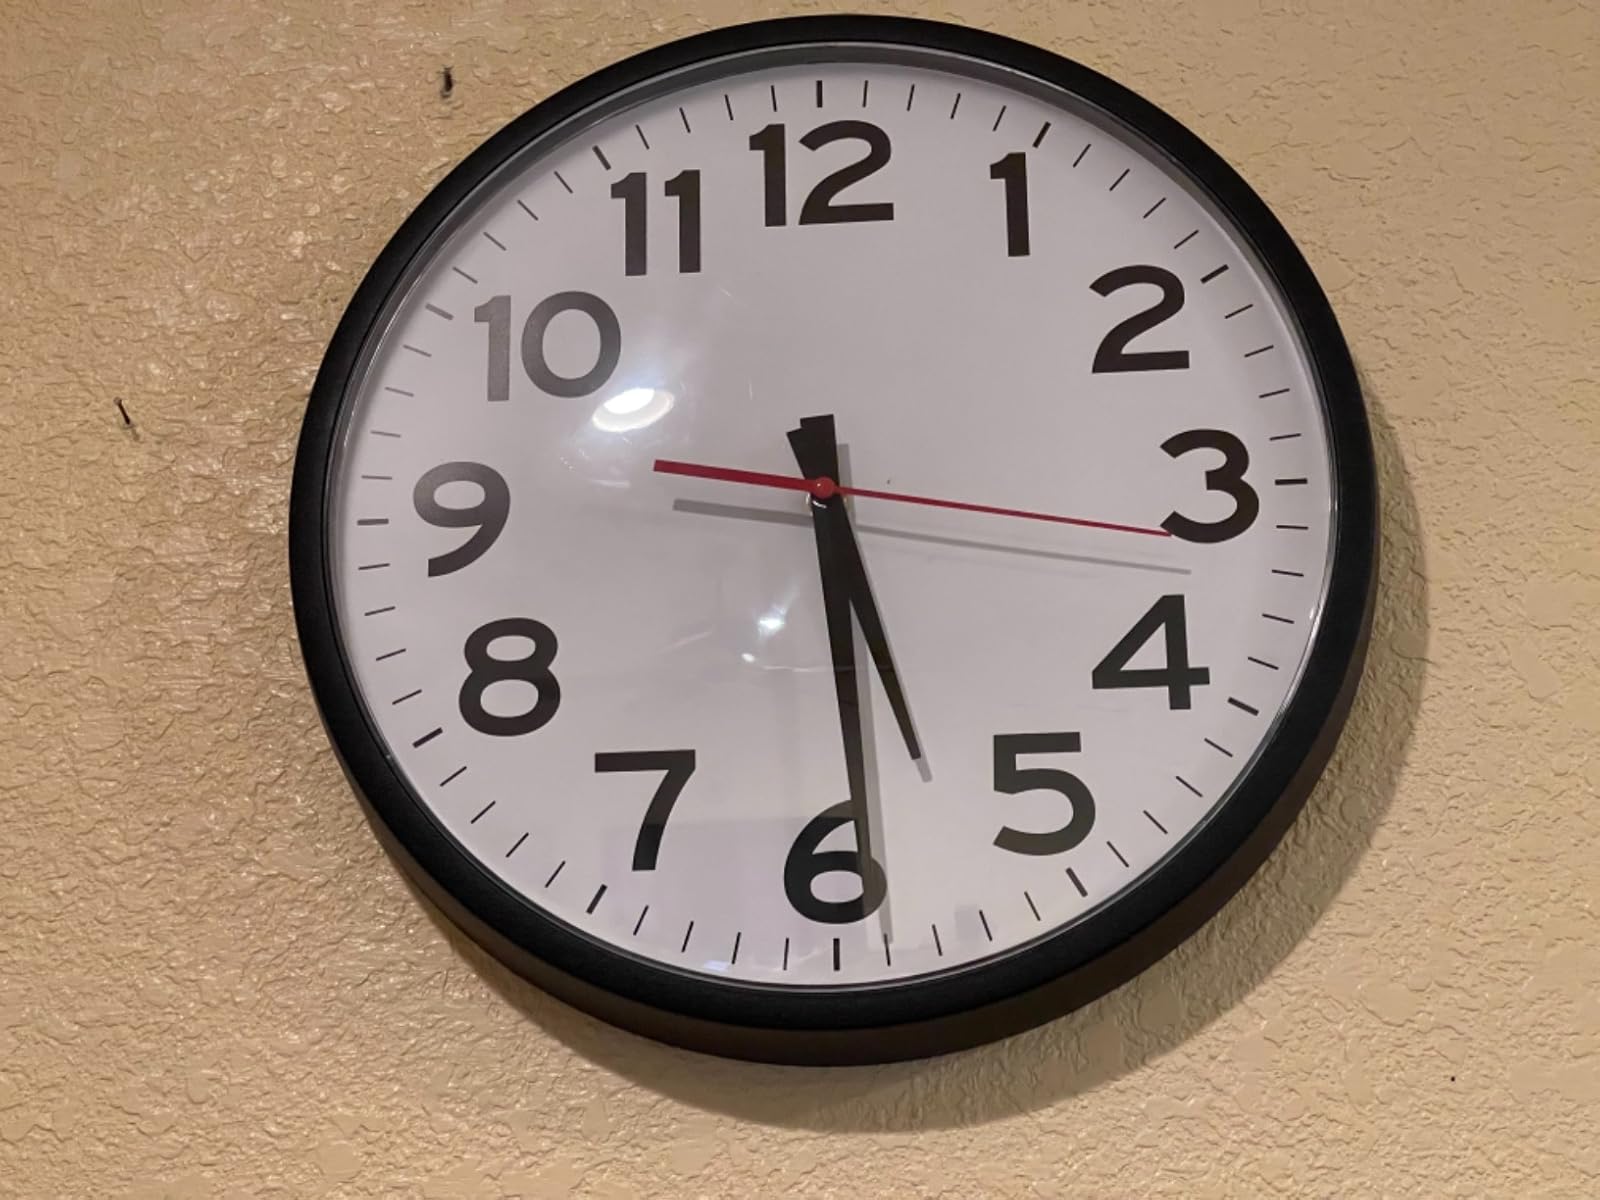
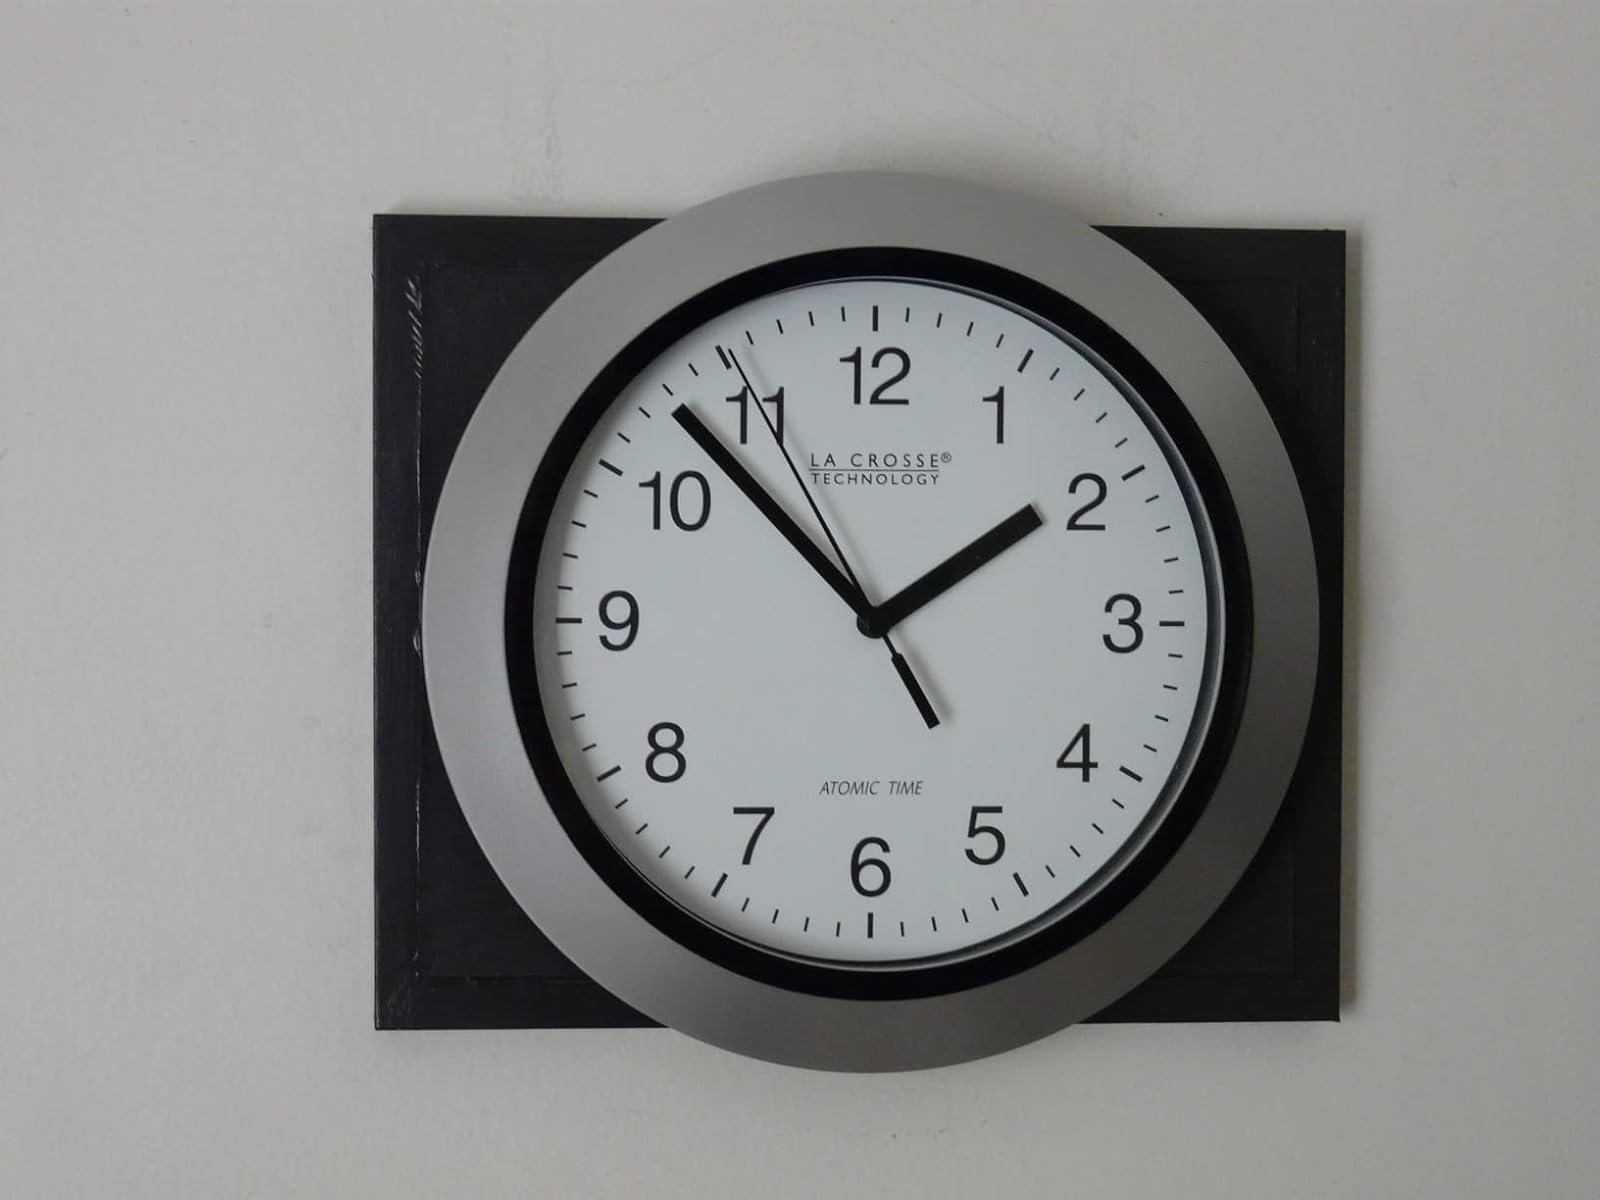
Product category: clock
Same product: no